Sprint car racing

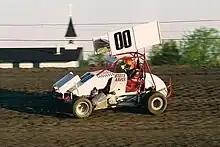
Mini sprint car

Mini sprints are similarly sized to midget cars, but have upright-style chassis and center-mounted, chain-driven four-cylinder motorcycle engines with displacements between 750 and 1200 cc.